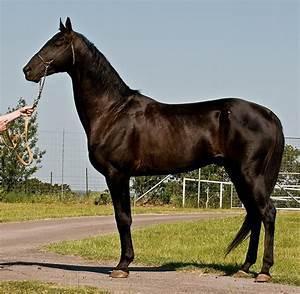
horse